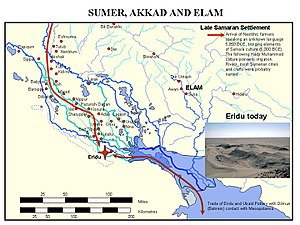
Eridu / Historie
Eridu, fra det sumeriske 'mægtigt sted', lå hvor byen Tell Abu Shahrain ligger i nutidens Irak. Eridu var den tidligste by i det sydlige Mesopotamien, og blev grundlagt ca. 5.400 f.Kr. Med sin placering 12 km sydvest for Ur var Eridu den sydligste af en samling sumeriske byer som opstod omkring forskellige templer næsten indenfor synsafstand af hinanden. Ifølge sumerisk mytologi blev Eridu grundlagt af guden Enki, der senere også blev kendt af akkadierne som Ea.